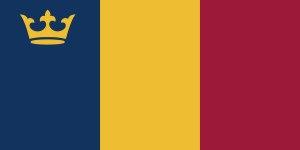
L'Université Queen's est une université publique se trouvant au bord du lac Ontario à Kingston, Canada. Elle a été fondée le 16 octobre 1841.